Loudon Town Hall

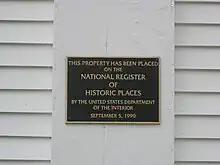
The Loudon Town Hall is listed on the National Register of Historic Places.

Town offices were moved out of the building in the 1970s, first to an adjacent public works building which no longer stands. The present-day town hall for Loudon is located at 29 South Village Road in the center of Loudon village, and this building now serves exclusively as the home of the Freewill Baptist Church congregation. It has undergone only modest modifications since about 1922.